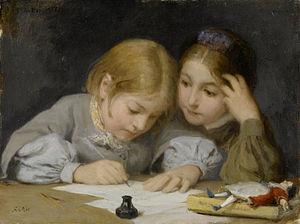
Albert Anker, né le 1ᵉʳ avril 1831 et mort le 16 juillet 1910 à Anet, est un illustrateur et peintre suisse. On l'appelle souvent le « peintre national » de la Suisse en raison de ses représentations populaires de la vie rurale de son pays au XIXᵉ siècle.